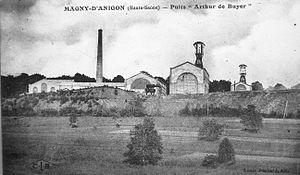
Le puits Arthur de Buyer, vue d'ensemble.
L'immigration polonaise dans les houillères de Ronchamp est une importante immigration de population d'origine polonaise qu'a connue le bassin minier de Ronchamp, c'est également la plus importante et la plus influente. Elle s'est déroulée en trois phases pendant la période de l'entre-deux-guerres et a fortement influencé les traditions minières et culturelles de Ronchamp, qui est jumelée depuis 2003 à la ville de Sułkowice, située au Sud de la Pologne.
La famille de Buyer est une famille subsistante de la noblesse française originaire de Gascogne. Une branche s'installa à la fin du XVIIIᵉ siècle en Franche-Comté où ses membres devinrent maîtres de forges, puis industriels dans les Vosges.